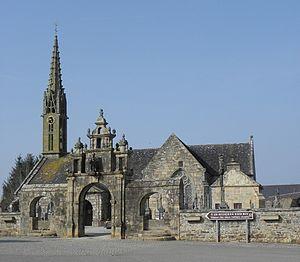
Enclos paroissial d'Argol (29).